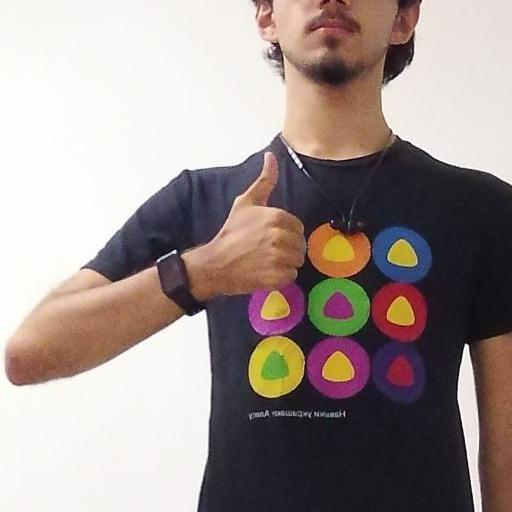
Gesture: like